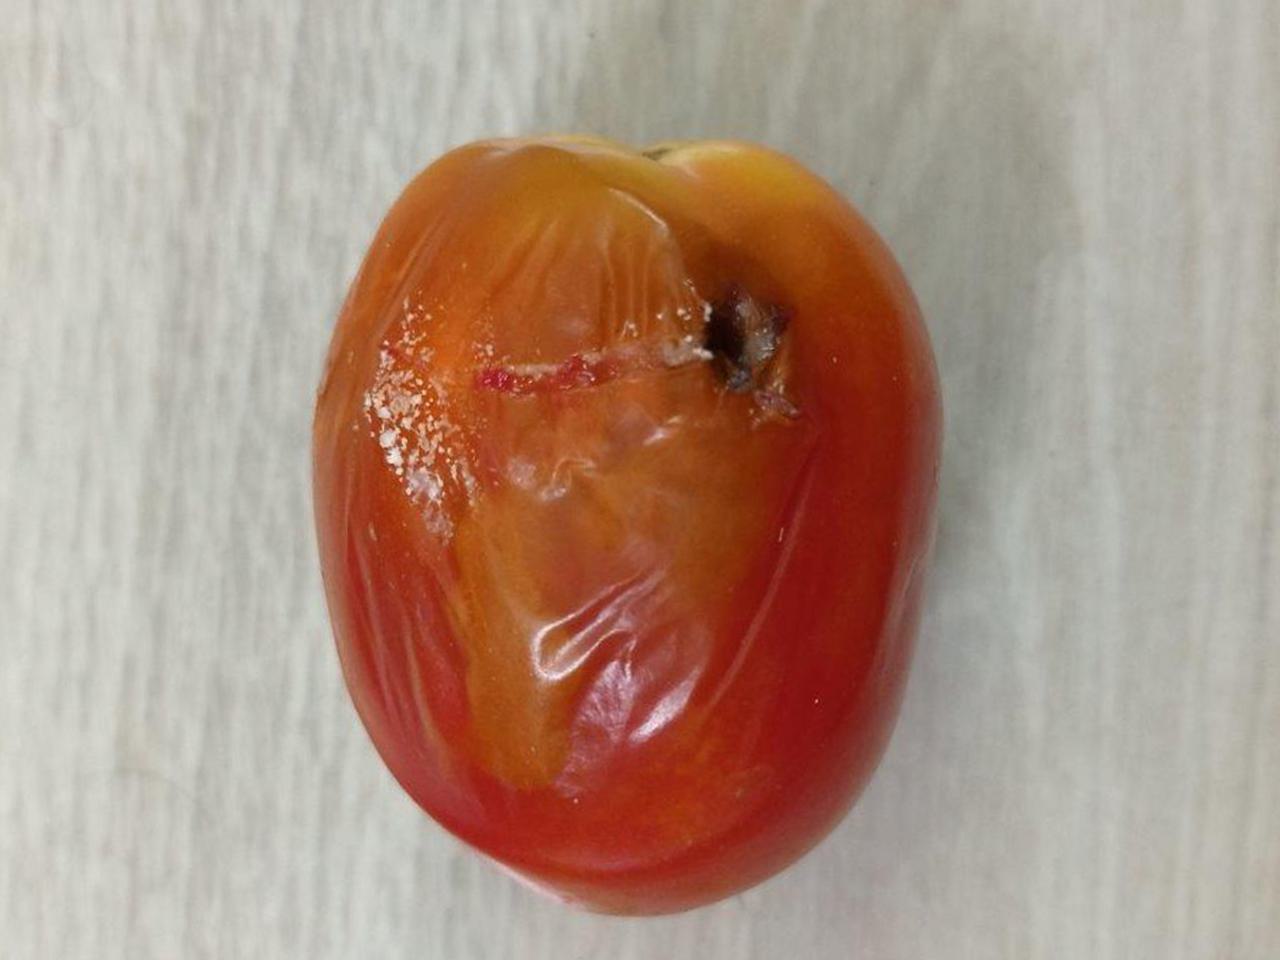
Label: Rotten